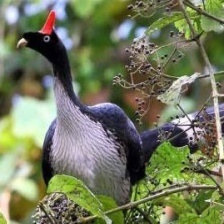
Species: HORNED GUAN
Scientific name: OREOPHASIS DERBIANUS